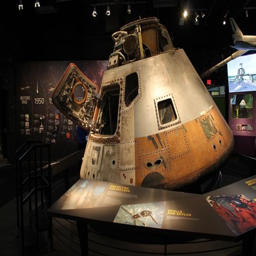
project focus , which carried astronauts to the space station , has resided but it now has a new home in a gallery designed around it .